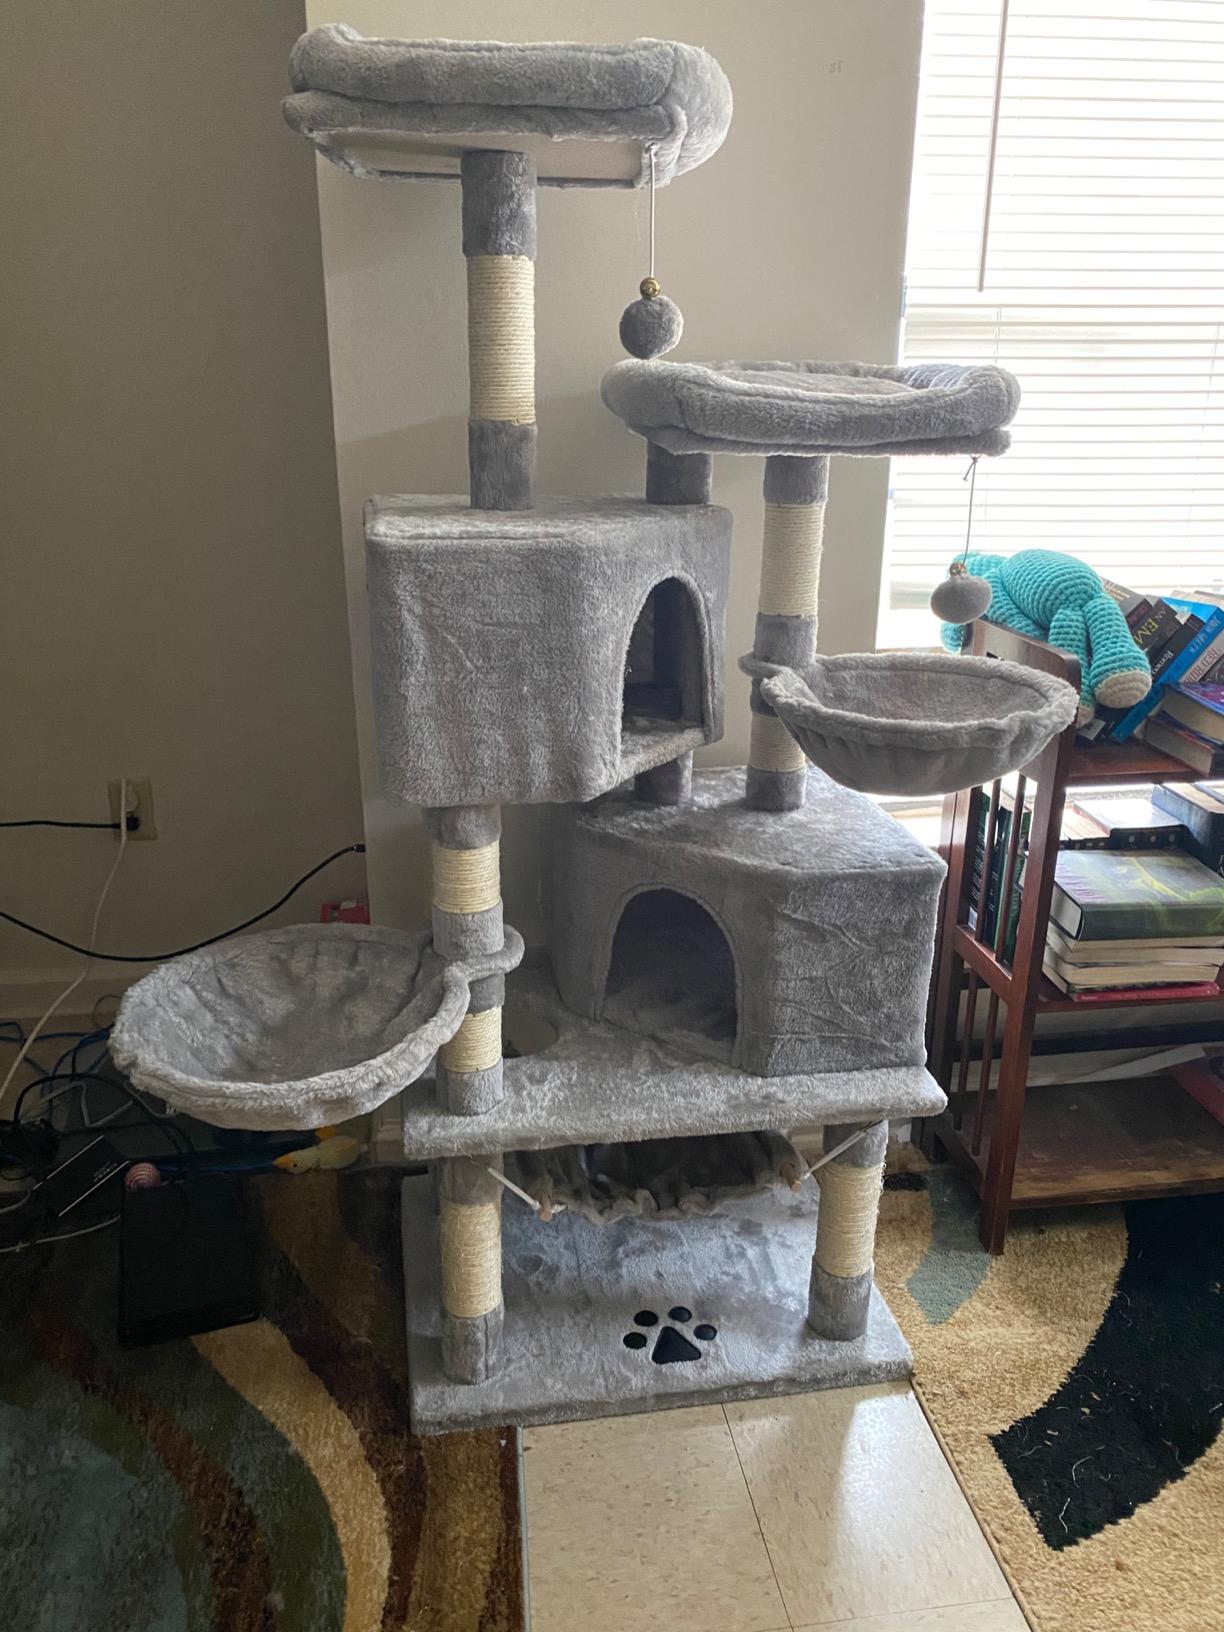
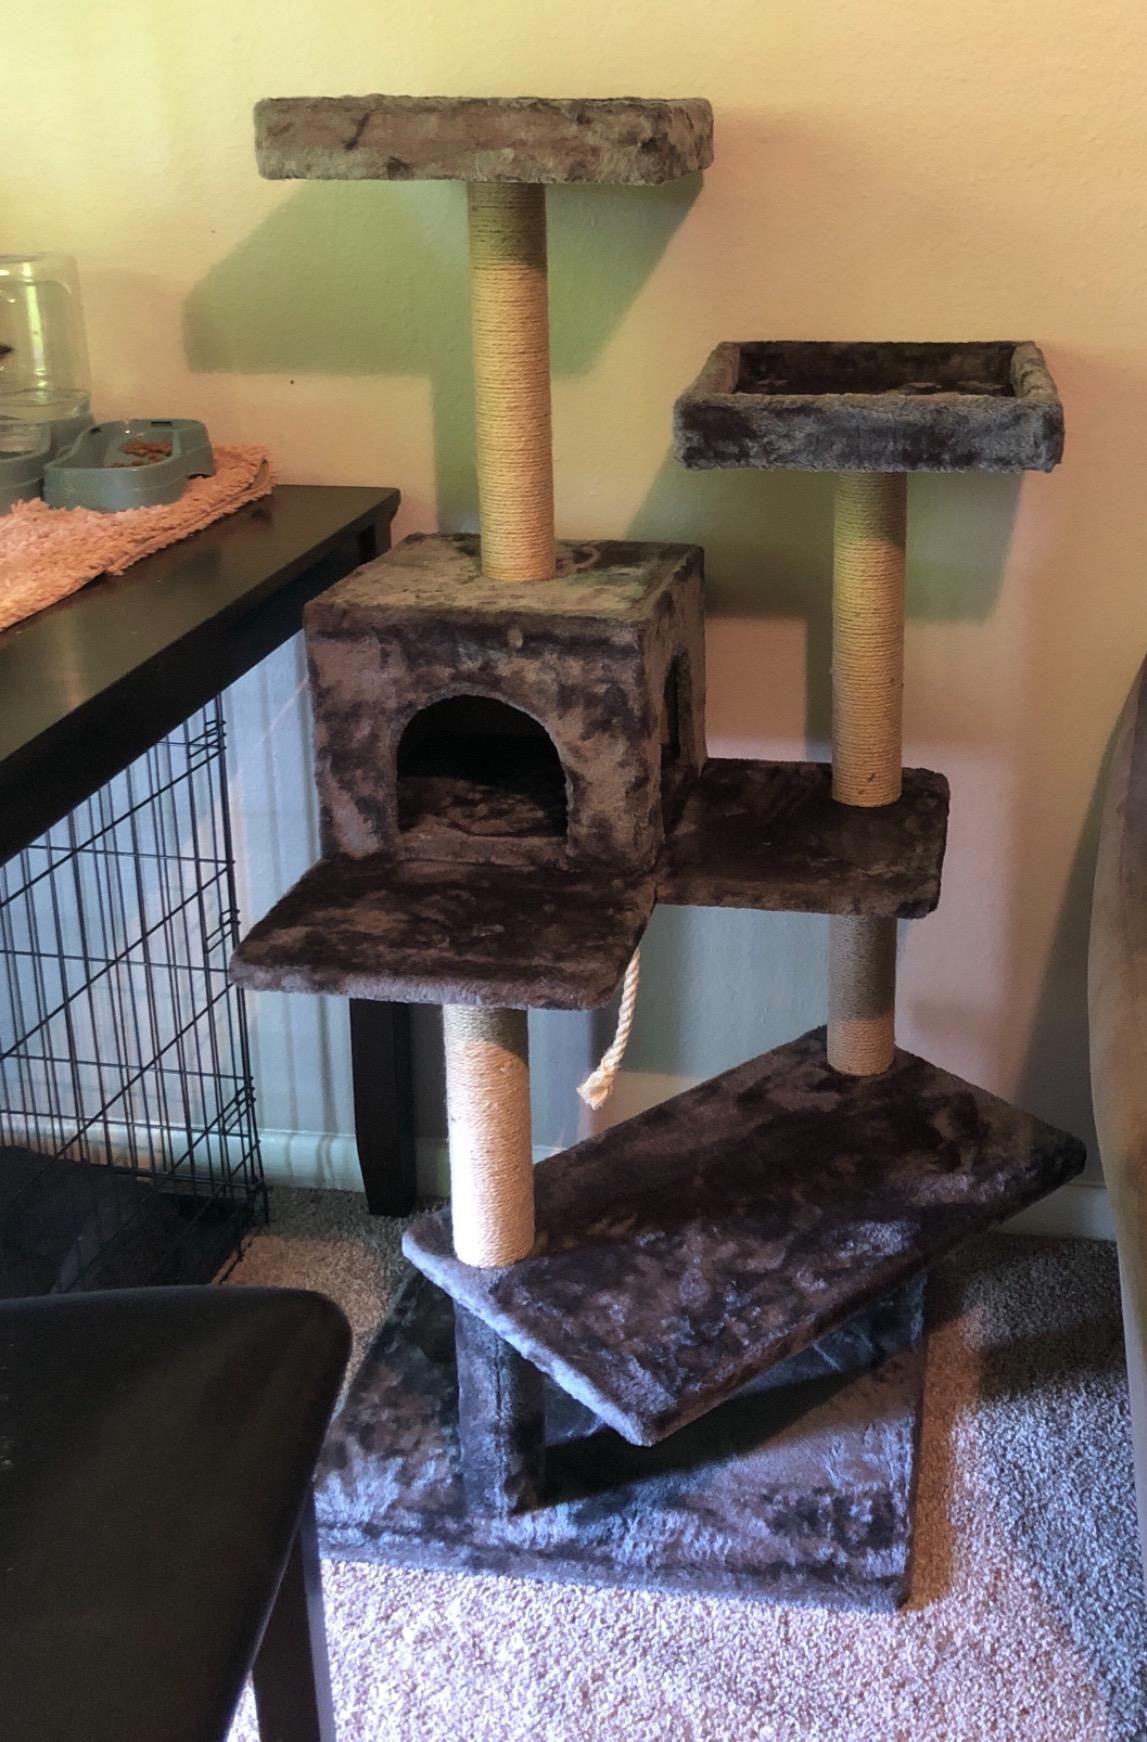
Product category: items_cat tree
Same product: no